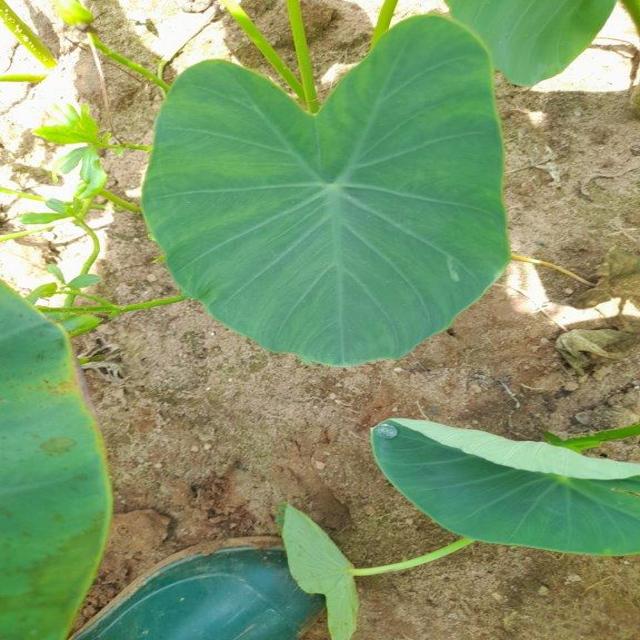
Label: Healthy